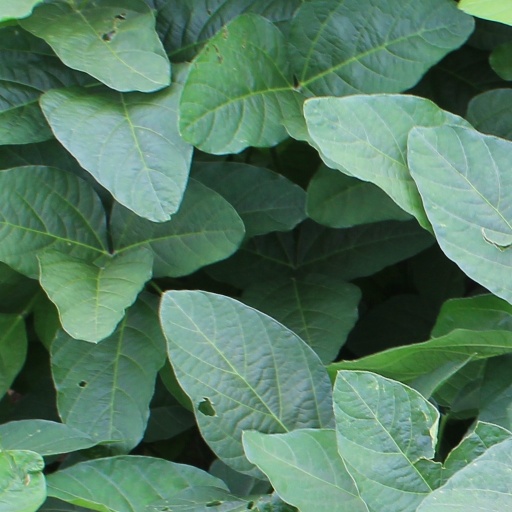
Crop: soybean